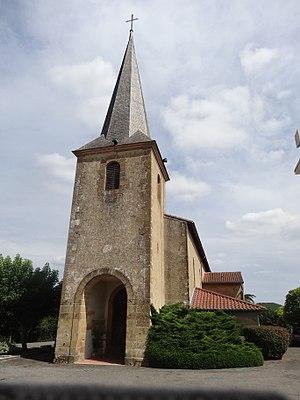
Église de Saint-Élix-Theux.
Saint-Élix-Theux est une commune française située dans le département du Gers en région Occitanie.